Counts of Limburg Hohenlimburg and Broich

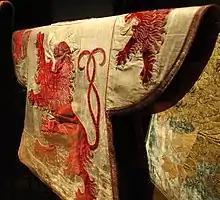
Surcoat of the herald of the County Limburg (Lenne). Weltliche Schatzkammer Vienna

The two sons of Diederik III count of Limburg Hohenlimburg and Broich, Count Willem I and brother Diederik IV shared the family property. Willem chose the Hohenlimburg for his residence and Diederick IV the Broich castle. But both retained rights to the Hohenlimburg and Broich. Count Willem I. married Metta of Reifferscheidt and had a son who died young. His daughter Margaretha married Gumprecht II. of Neuenahr, heiress of Cologne and lord of Alphen. Diederick IV. of Limburg married Henrica of Wisch, from the family of the Banner lords of Wisch in Gelre. As soon as count William I died in 1459, his son-in-law Neuenahr hastened to usurp the county with Hohenlimburg Castle. He invoked his marriage treaty and had used his position to assure himself with the German Roman King Frederik that he would lend him "vom Reich zu Lehnen" with the county. Diederick's (IV) sons Willem II, Diederick V and Hendrik I undertook firm counter-action. Occupied the Hohenlimburg and had duke Gerhard of Gulik-Berg lend to them the county. The king was declared incapable of jurisdiction because Limburg was not a state-county under the king, but a fief of the dukes of Berg. The Cologne Archbishop Vincius of Mors Saarwenden broke the impasse that had arisen. With a large number of witnesses on both sides, he mediates and decides in 1460 that the county and the Hohenlimburg become a "condominium" with Neuenahr. That was a considerable financial loss for the Limburgs because the proceeds had to be divided from now on. But the Neuenahrs did not get what they had been after, as it turned out later.